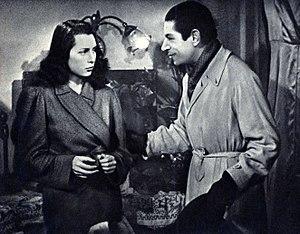
Partenza ore 7 est un film italien réalisé par Mario Mattoli et sorti en 1946.
Chiaretta Gelli née à Smyrne, Turquie, le 24 octobre 1925 et morte à Rome le 29 décembre 2007 est une chanteuse et actrice italienne.